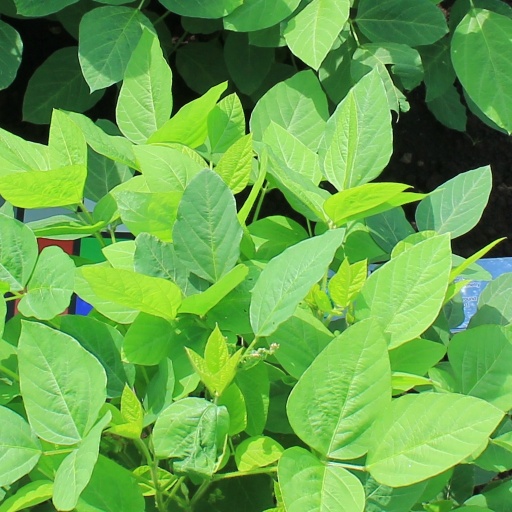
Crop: soybean